Hallyeohaesang National Park

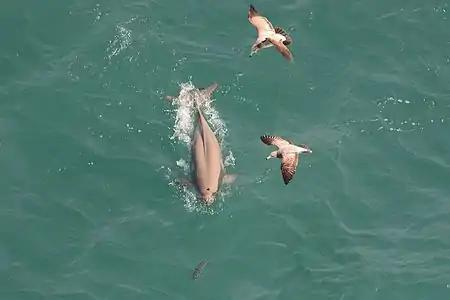
Finless porpoise sporting in Namhae

The national park is known to have 1,142 species of plants including Korean red pine, Japanese black pine, common camellia, serrata oak, cork oak as well as rare species such as "nadopungnan" ("Sedirea japonica"), "daeheongnan" ("Cymbidium nipponicum") and the Korean winter hazel. It boasts more than 25 mammal species such as Finless porpoise, Eurasian otter, Asian badger, and so on, 115 bird species, 16 reptile species, 1,566 insect species, and 24 freshwater fish species, including the vulnerable bird species "Pitta nympha", also known as the fairy pitta.